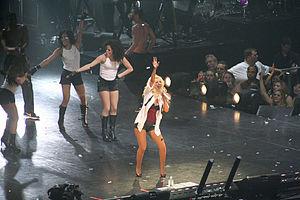
Fighter est une chanson de la chanteuse américaine Christina Aguilera, écrite par la chanteuse et Scott Storch. C'est le troisième single de son deuxième album Stripped.
La Infinite Energy Arena est une salle omnisports située à Duluth dans la banlieue d'Atlanta en Géorgie. L'aréna est une expansion du Infinite Energy Center, qui comprend également un théâtre de 708 places, un centre des arts, et un centre de conférences et d'exposition.
Le Back to Basics World Tour est la deuxième tournée mondiale de la chanteuse et compositrice américaine Christina Aguilera. La tournée débute en Europe, en passant par les États-Unis, l'Amérique latine, l'Asie et l'Australie. La tournée mondiale génère la somme de 90 millions de dollars, et attire 1,3 million de spectateurs. Le DVD du concert est disponible sous le nom de Back to Basics: Live and Down Under.